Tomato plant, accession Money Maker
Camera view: horizontal (90 deg, fisheye); turntable rotation: 60 degrees
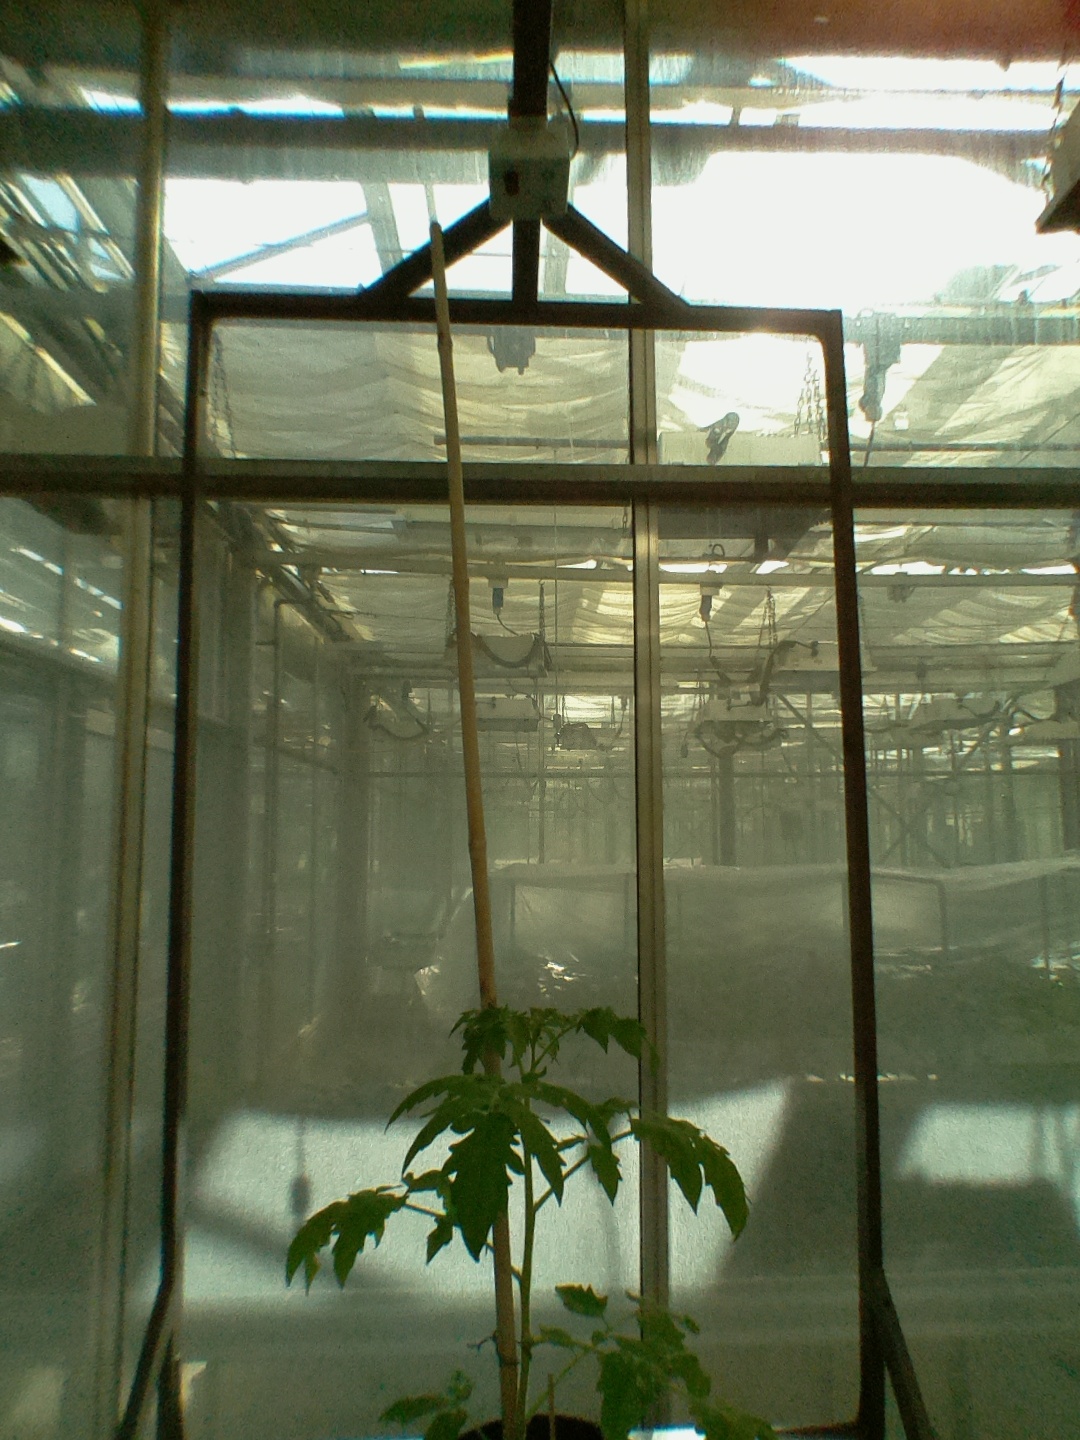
BBCH growth stage 14: 8 of true leaves visible